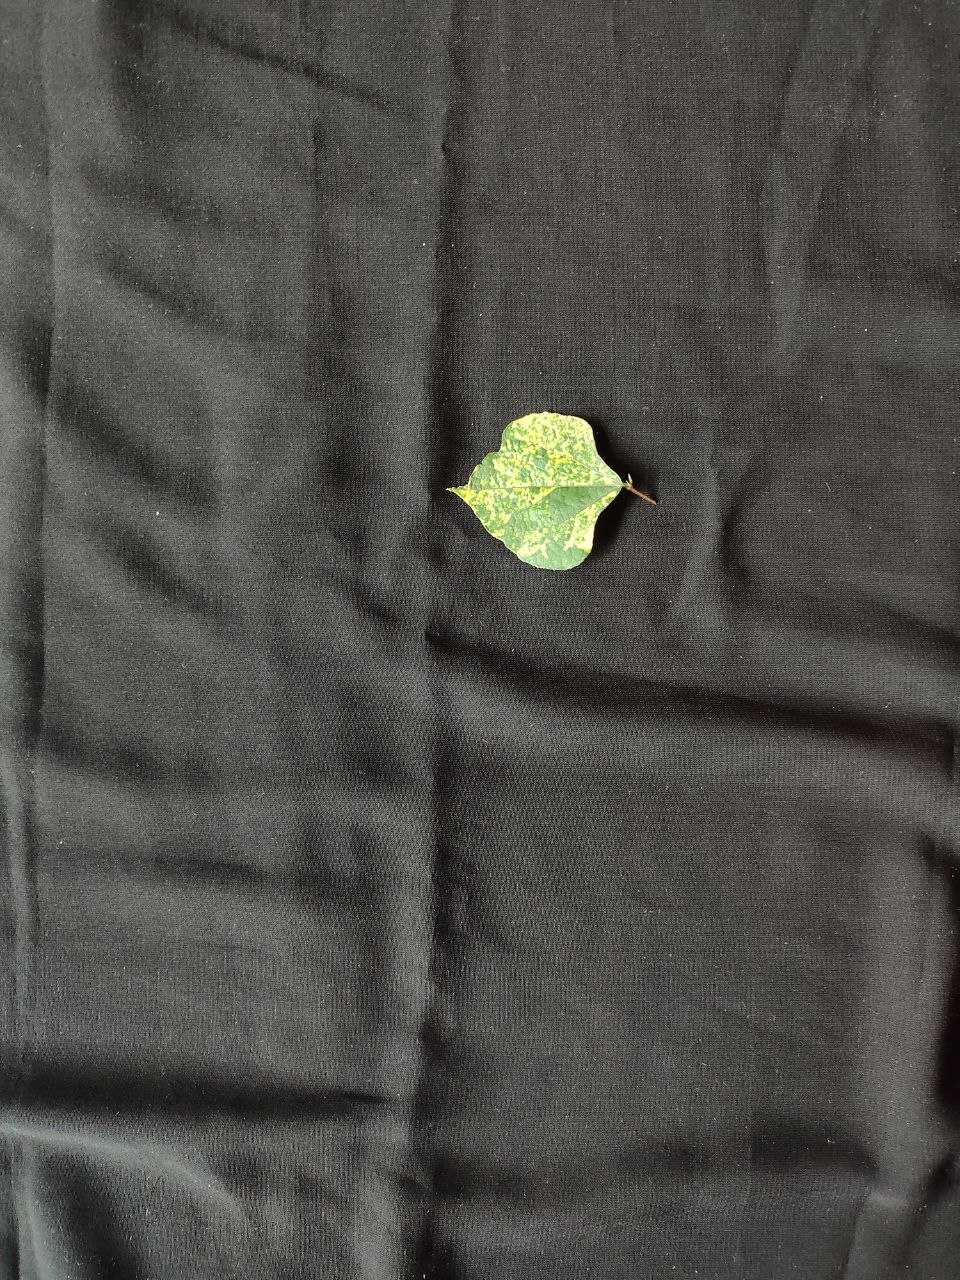
Crop: bean
Leaf condition: Mosaic Virus